The Beatles in India

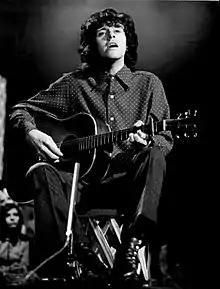
Donovan taught the Beatles a guitar finger-picking technique that they later incorporated in some of the songs on their 1968 double album commonly known as "the White Album".

Evans recalled there were around 40 staff, including cooks, cleaners, a joiner, and a full printing department. One of the Maharishi's aides, Ravindra Damodara, who later became a swami himself, kept a diary of this period at the ashram. For the Beatles' stay, according to Damodara, four small stone-covered buildings had been constructed along the path from the main centre down to the ashram gates. These dome-shaped rooms included a raised platform, accessed by ladder, on which each Beatle could engage in advanced meditation. The Maharishi's accommodation was a long, modern-style bungalow located away from the other buildings.